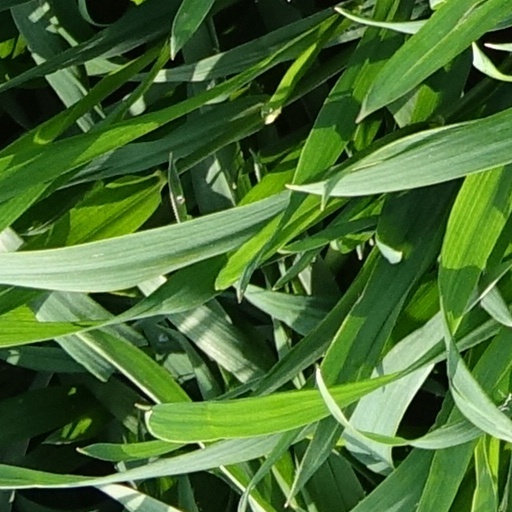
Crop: wheat